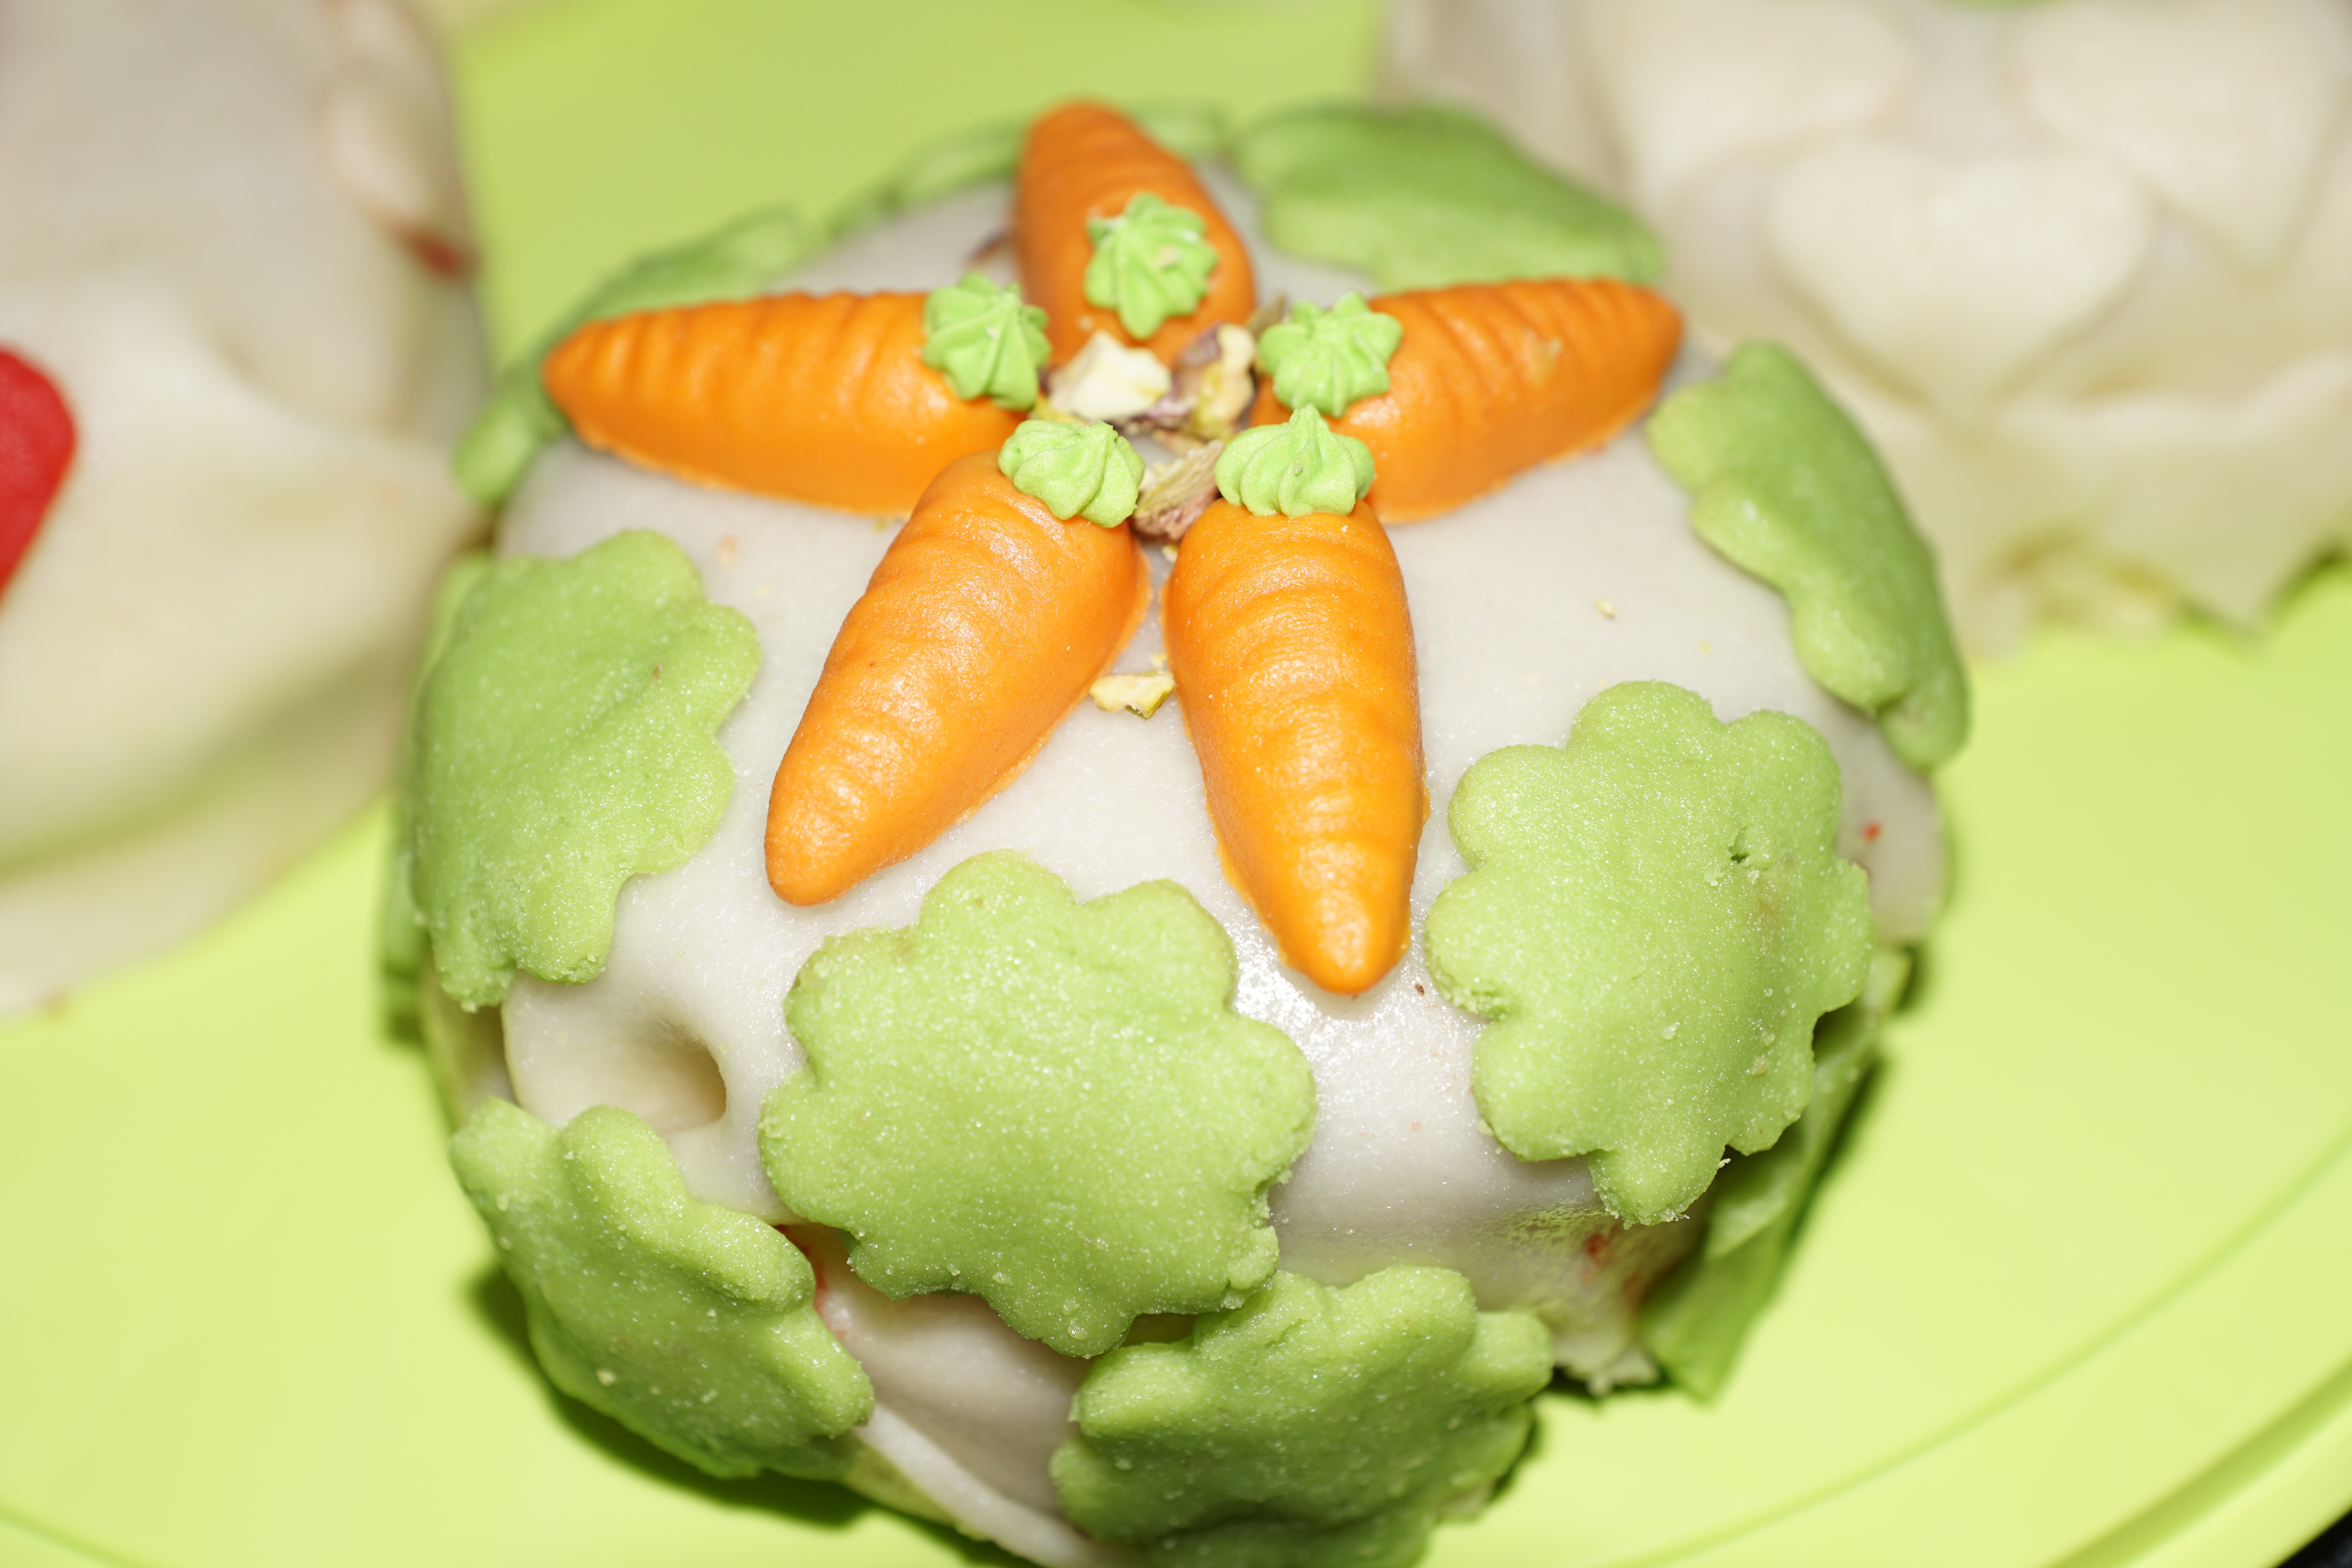
flower, dish, food, produce, ice cream, dessert, cuisine, cake, bake, carrots, marzipan